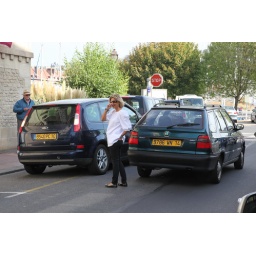
The green car to the right was parked in the middle of the street.